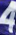
Number: 4